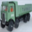
Label: truck